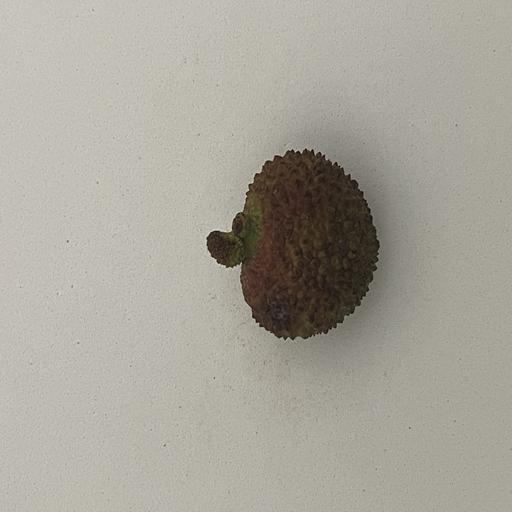
Crop type: Lichi